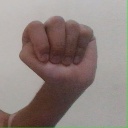
अक्षर: ठ